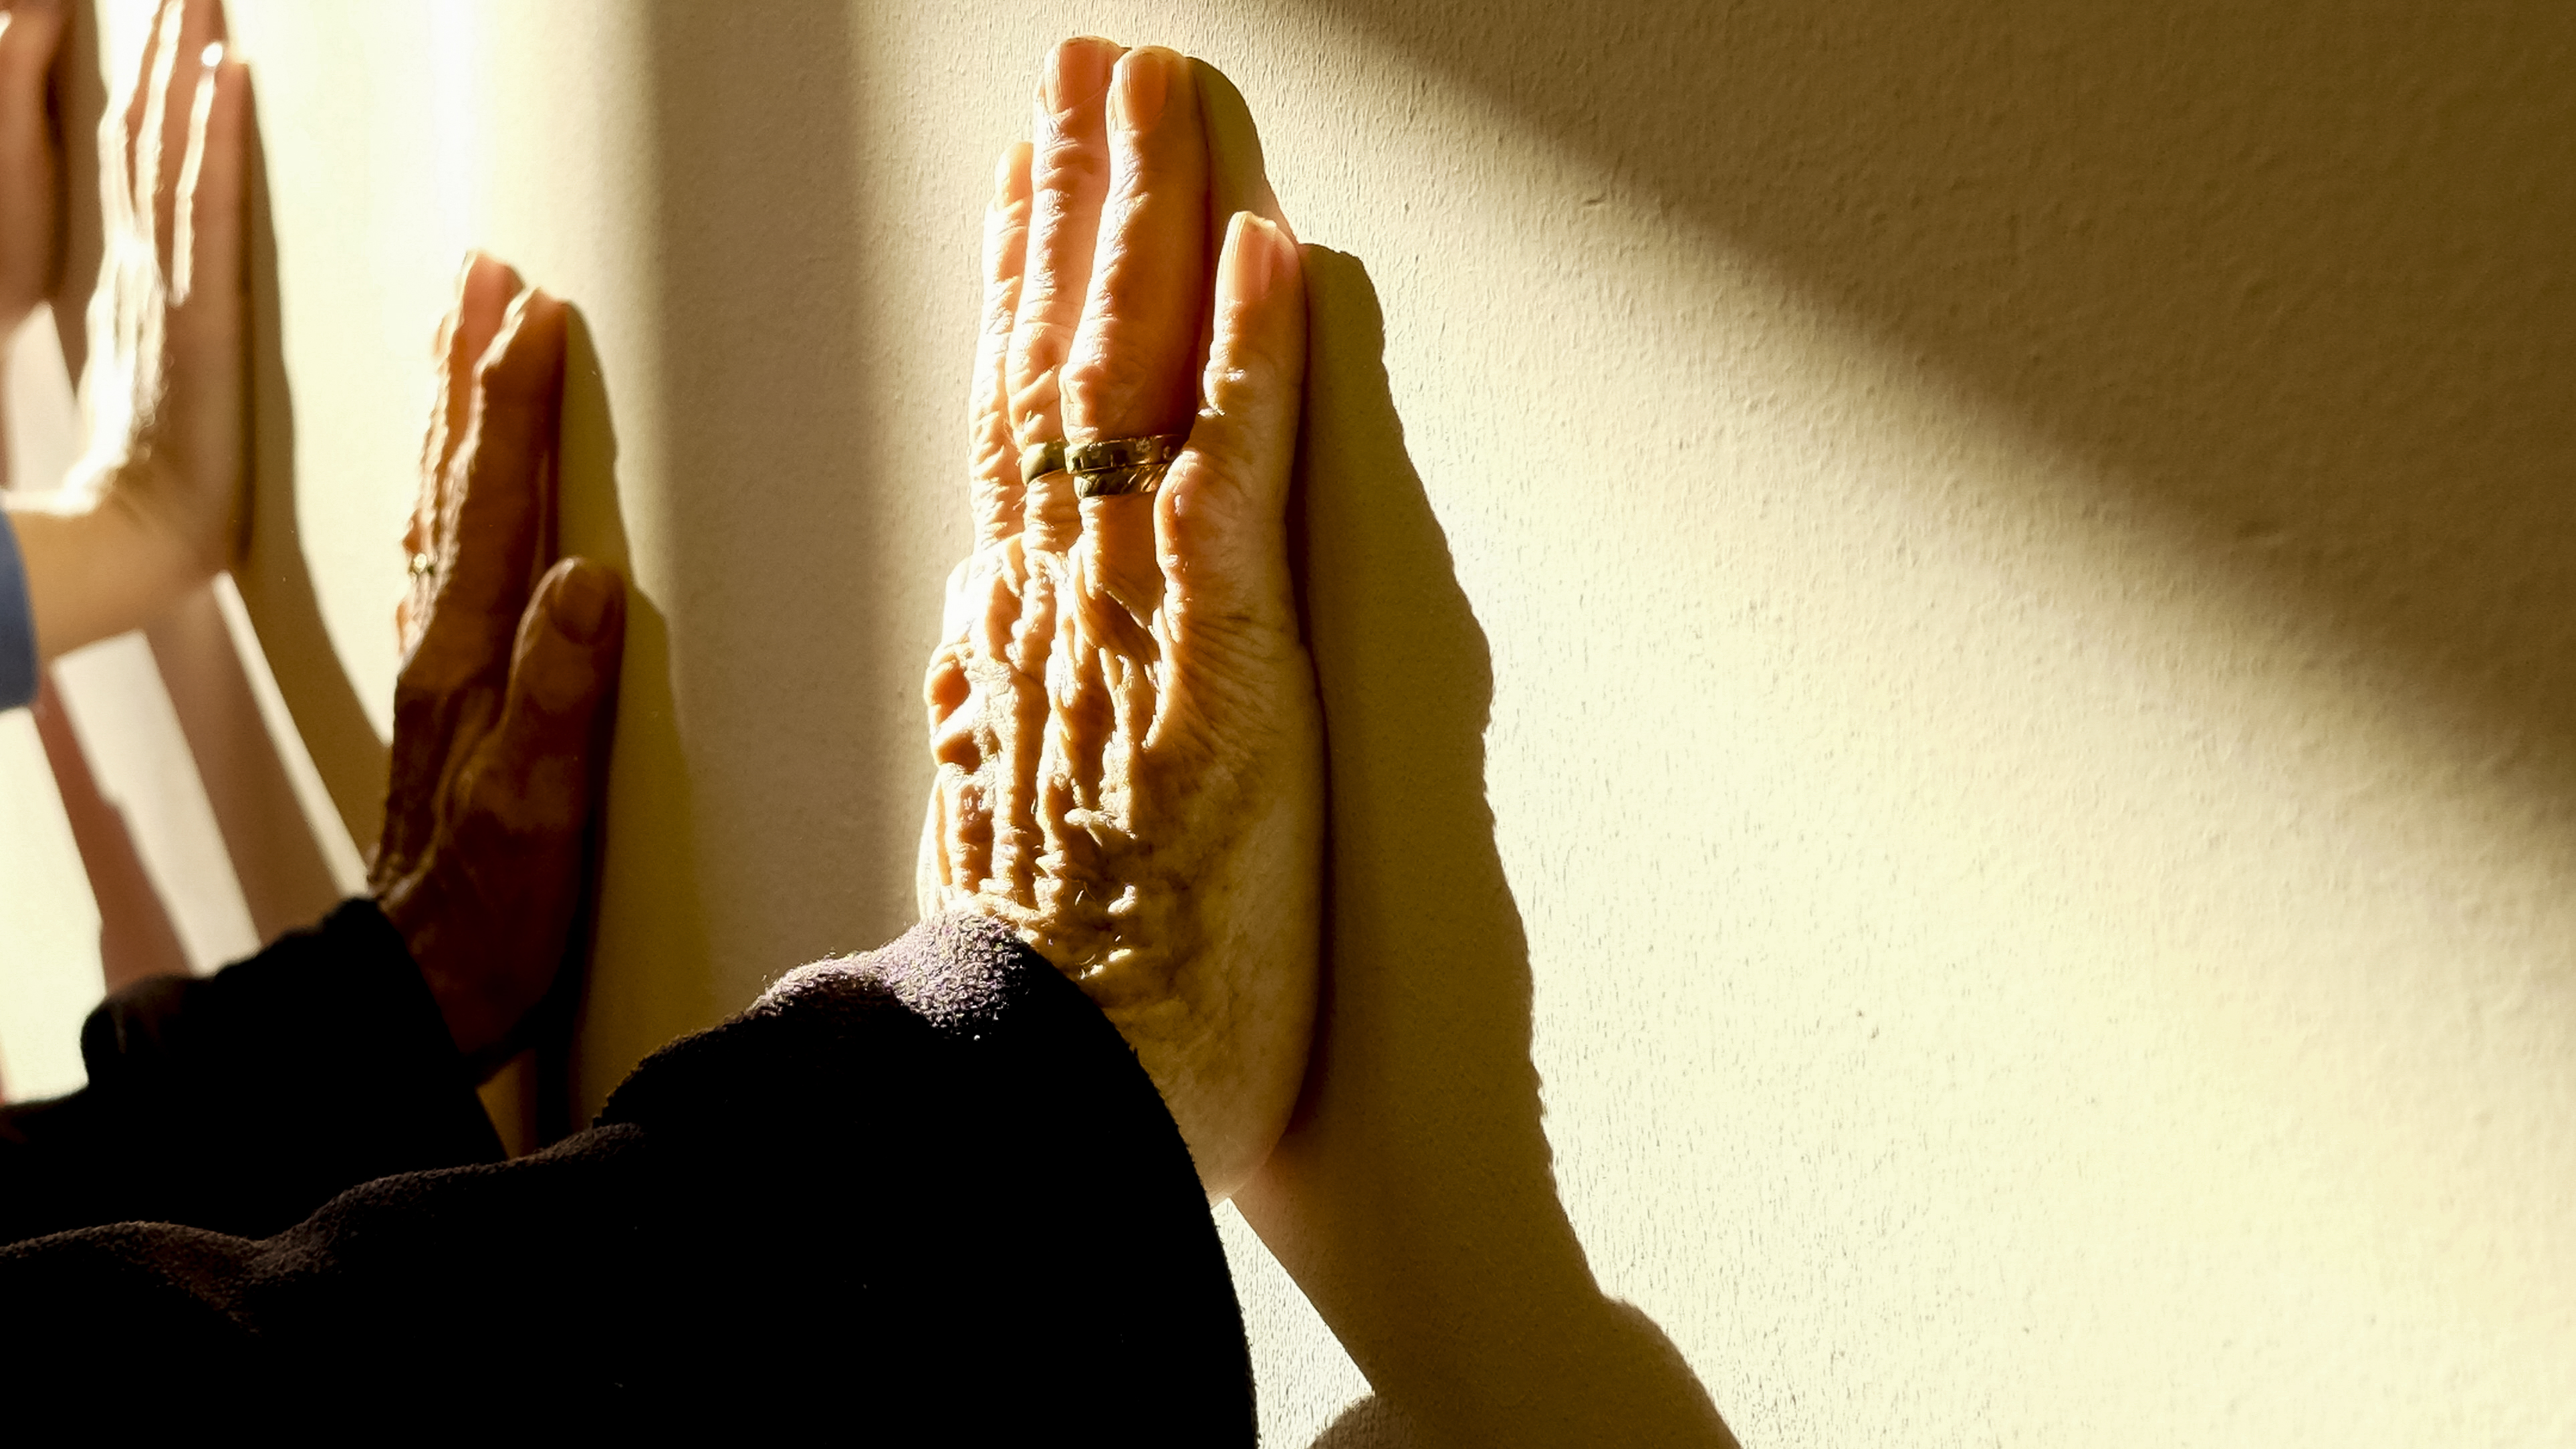
writing, hand, old, wall, finger, color, jewelry, hands, fingers, elderly, rings, sense, human action, matthias zomer